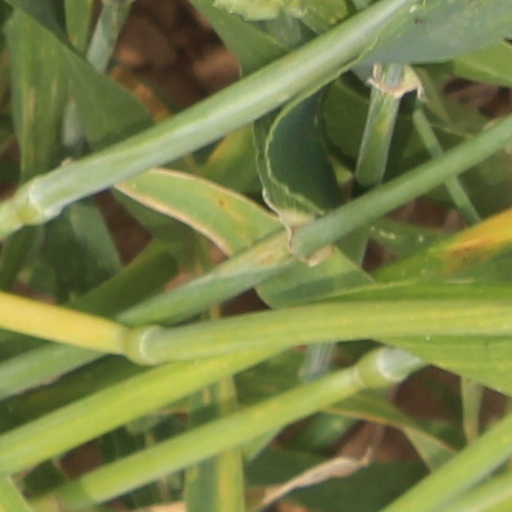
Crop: wheat